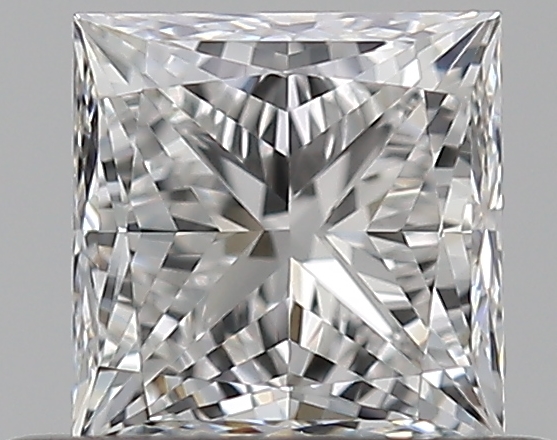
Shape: princess
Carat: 0.5
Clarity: VVS1
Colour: F
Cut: EX
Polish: EX
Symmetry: GD
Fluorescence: N
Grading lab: GIA
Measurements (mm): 4.24 x 4.17 x 3.04